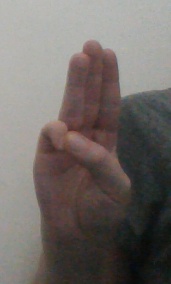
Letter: thaa